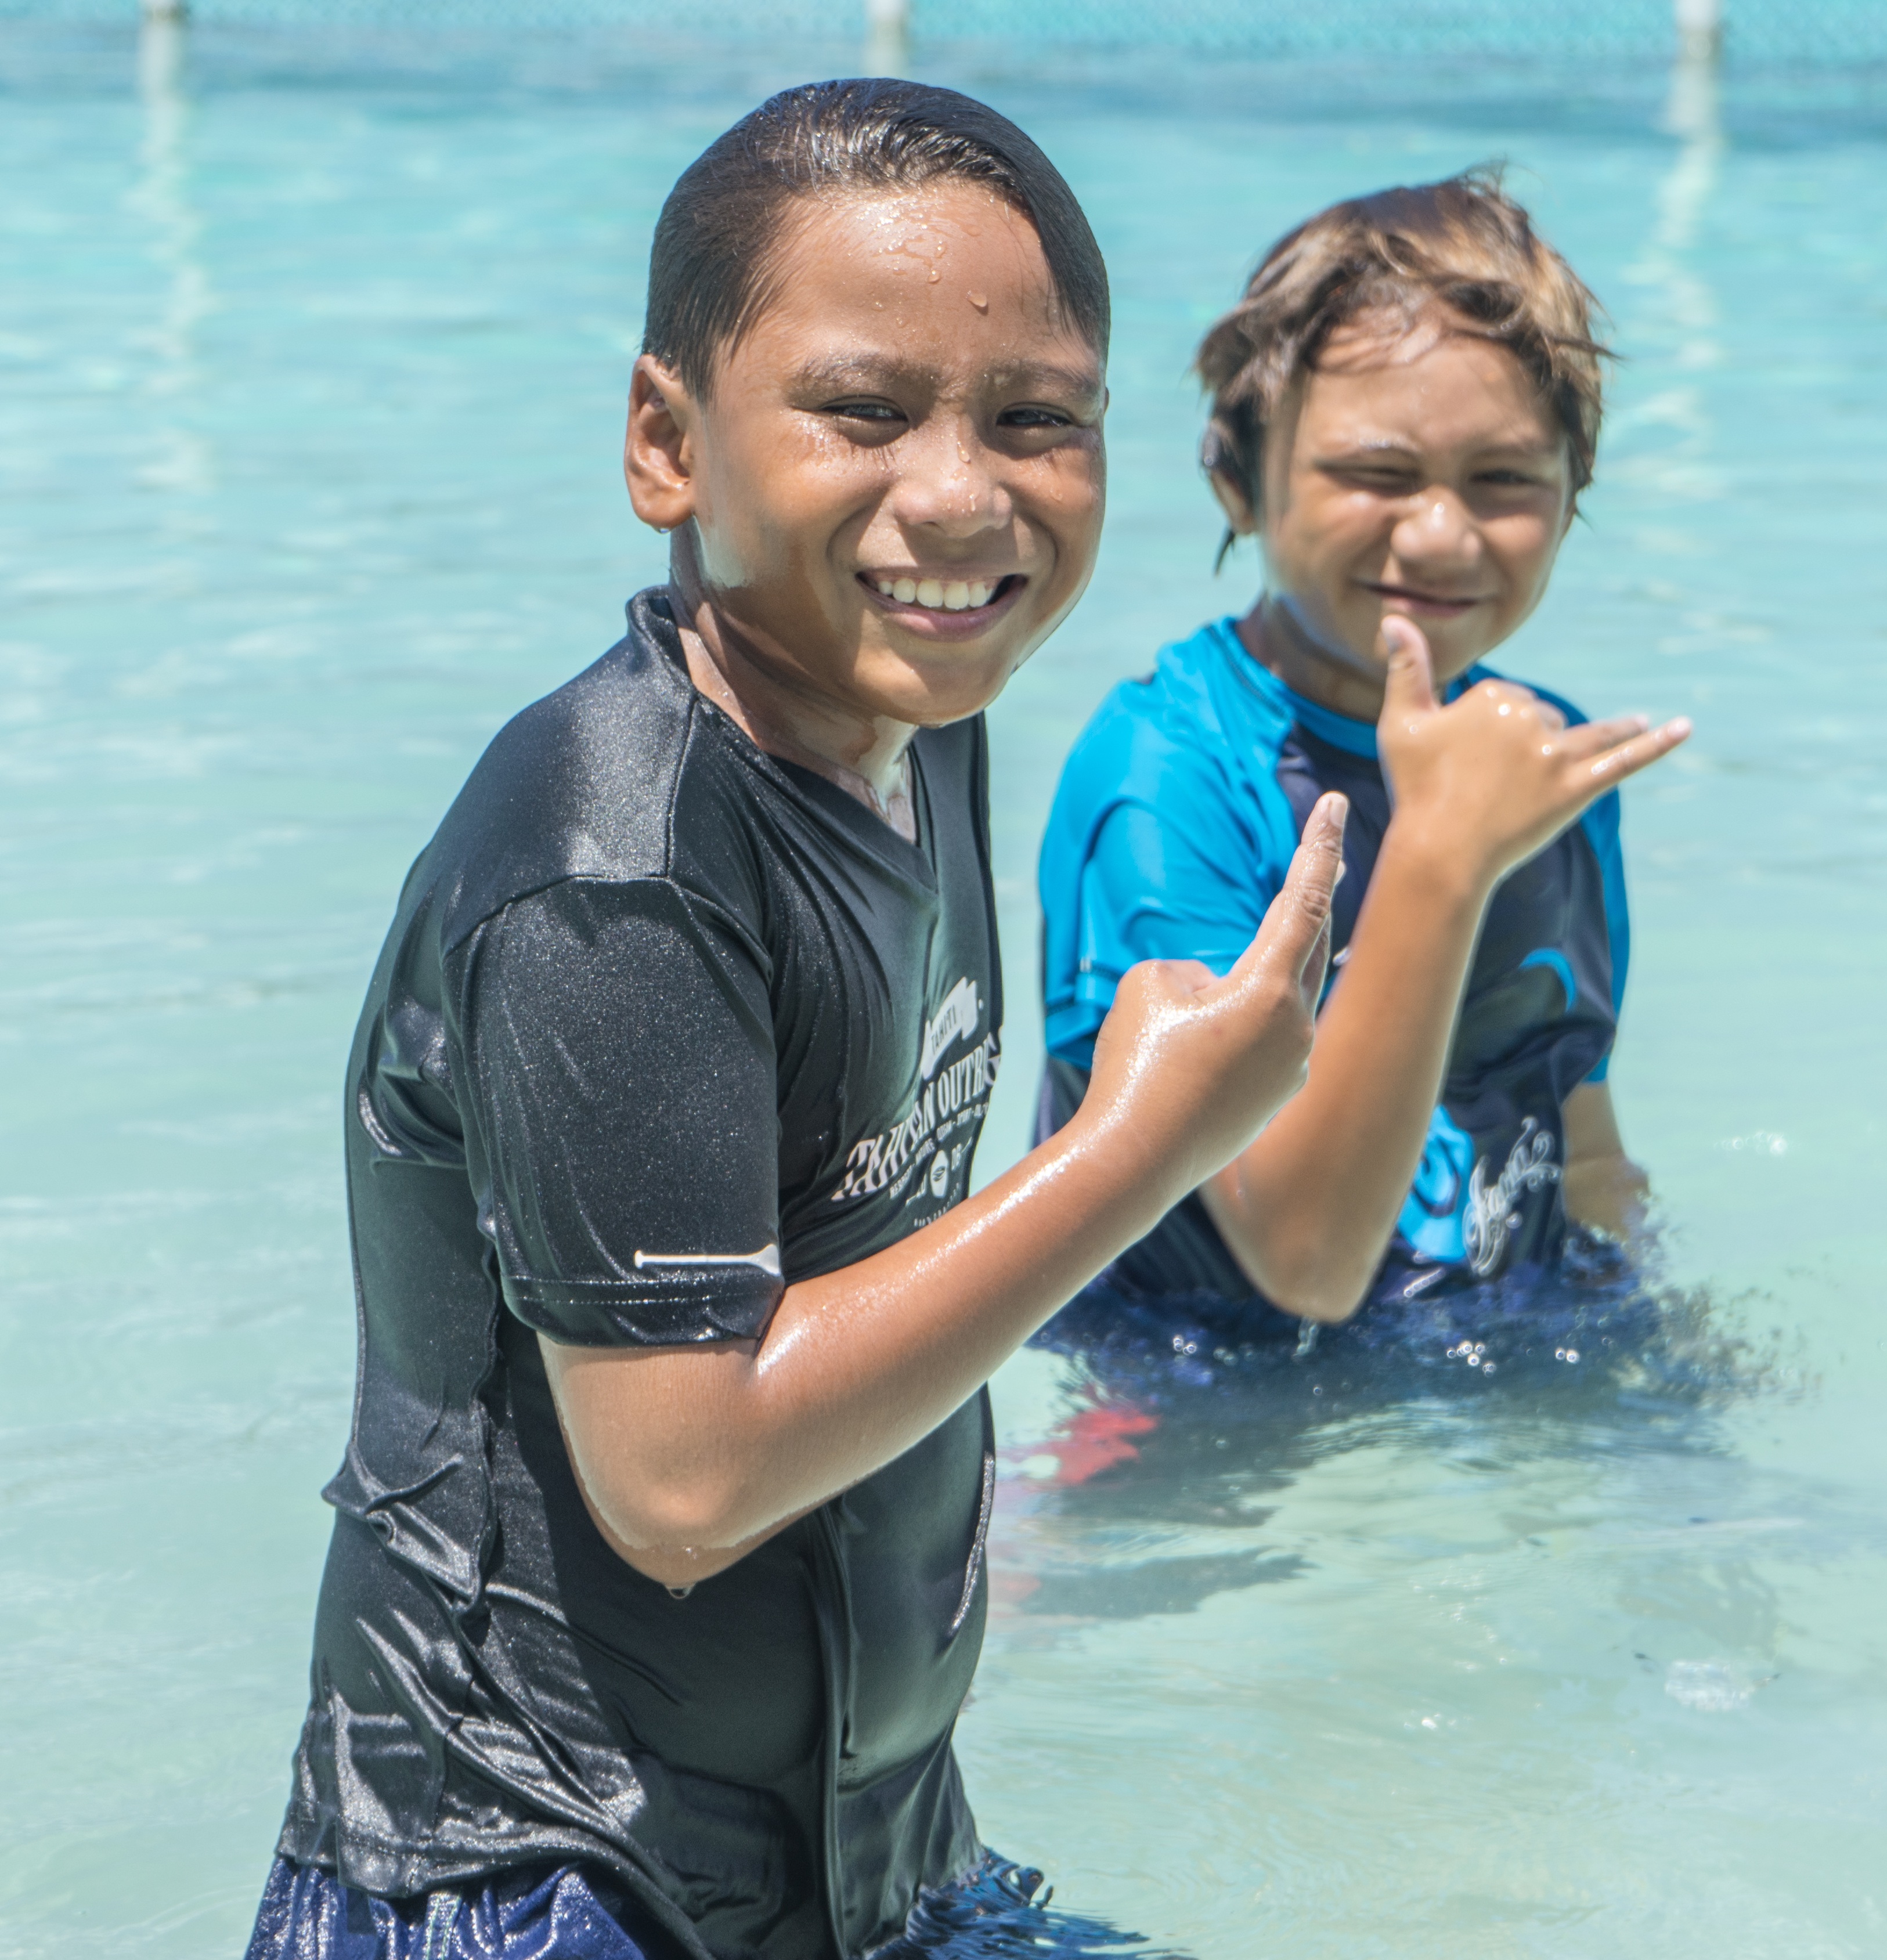
man, sand, ocean, person, people, kid, vacation, male, portrait, scenic, lagoon, island, child, leisure, turquoise, boys, exotic, pacific, tahiti, french polynesia